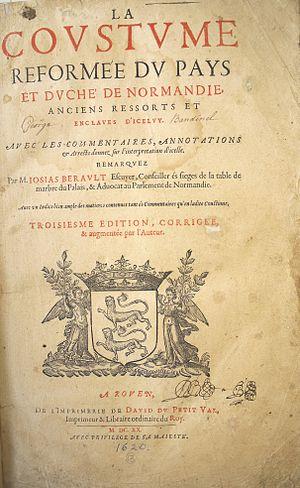
Le droit jersiais a été influencé par plusieurs traditions légales différentes, dont la coutume de Normandie, la common law britannique et le droit civil français moderne. Le bailliage de Jersey est une juridiction séparée du Royaume-Uni et se distingue des juridictions des autres îles Anglo-Normandes dont Guernesey, bien qu'elles partagent des similarités historiques. Le droit jersiais est un droit mixte. Les sources du droit sont en anglais et en français bien que depuis les années 1950, la langue de travail principale soit l'anglais.